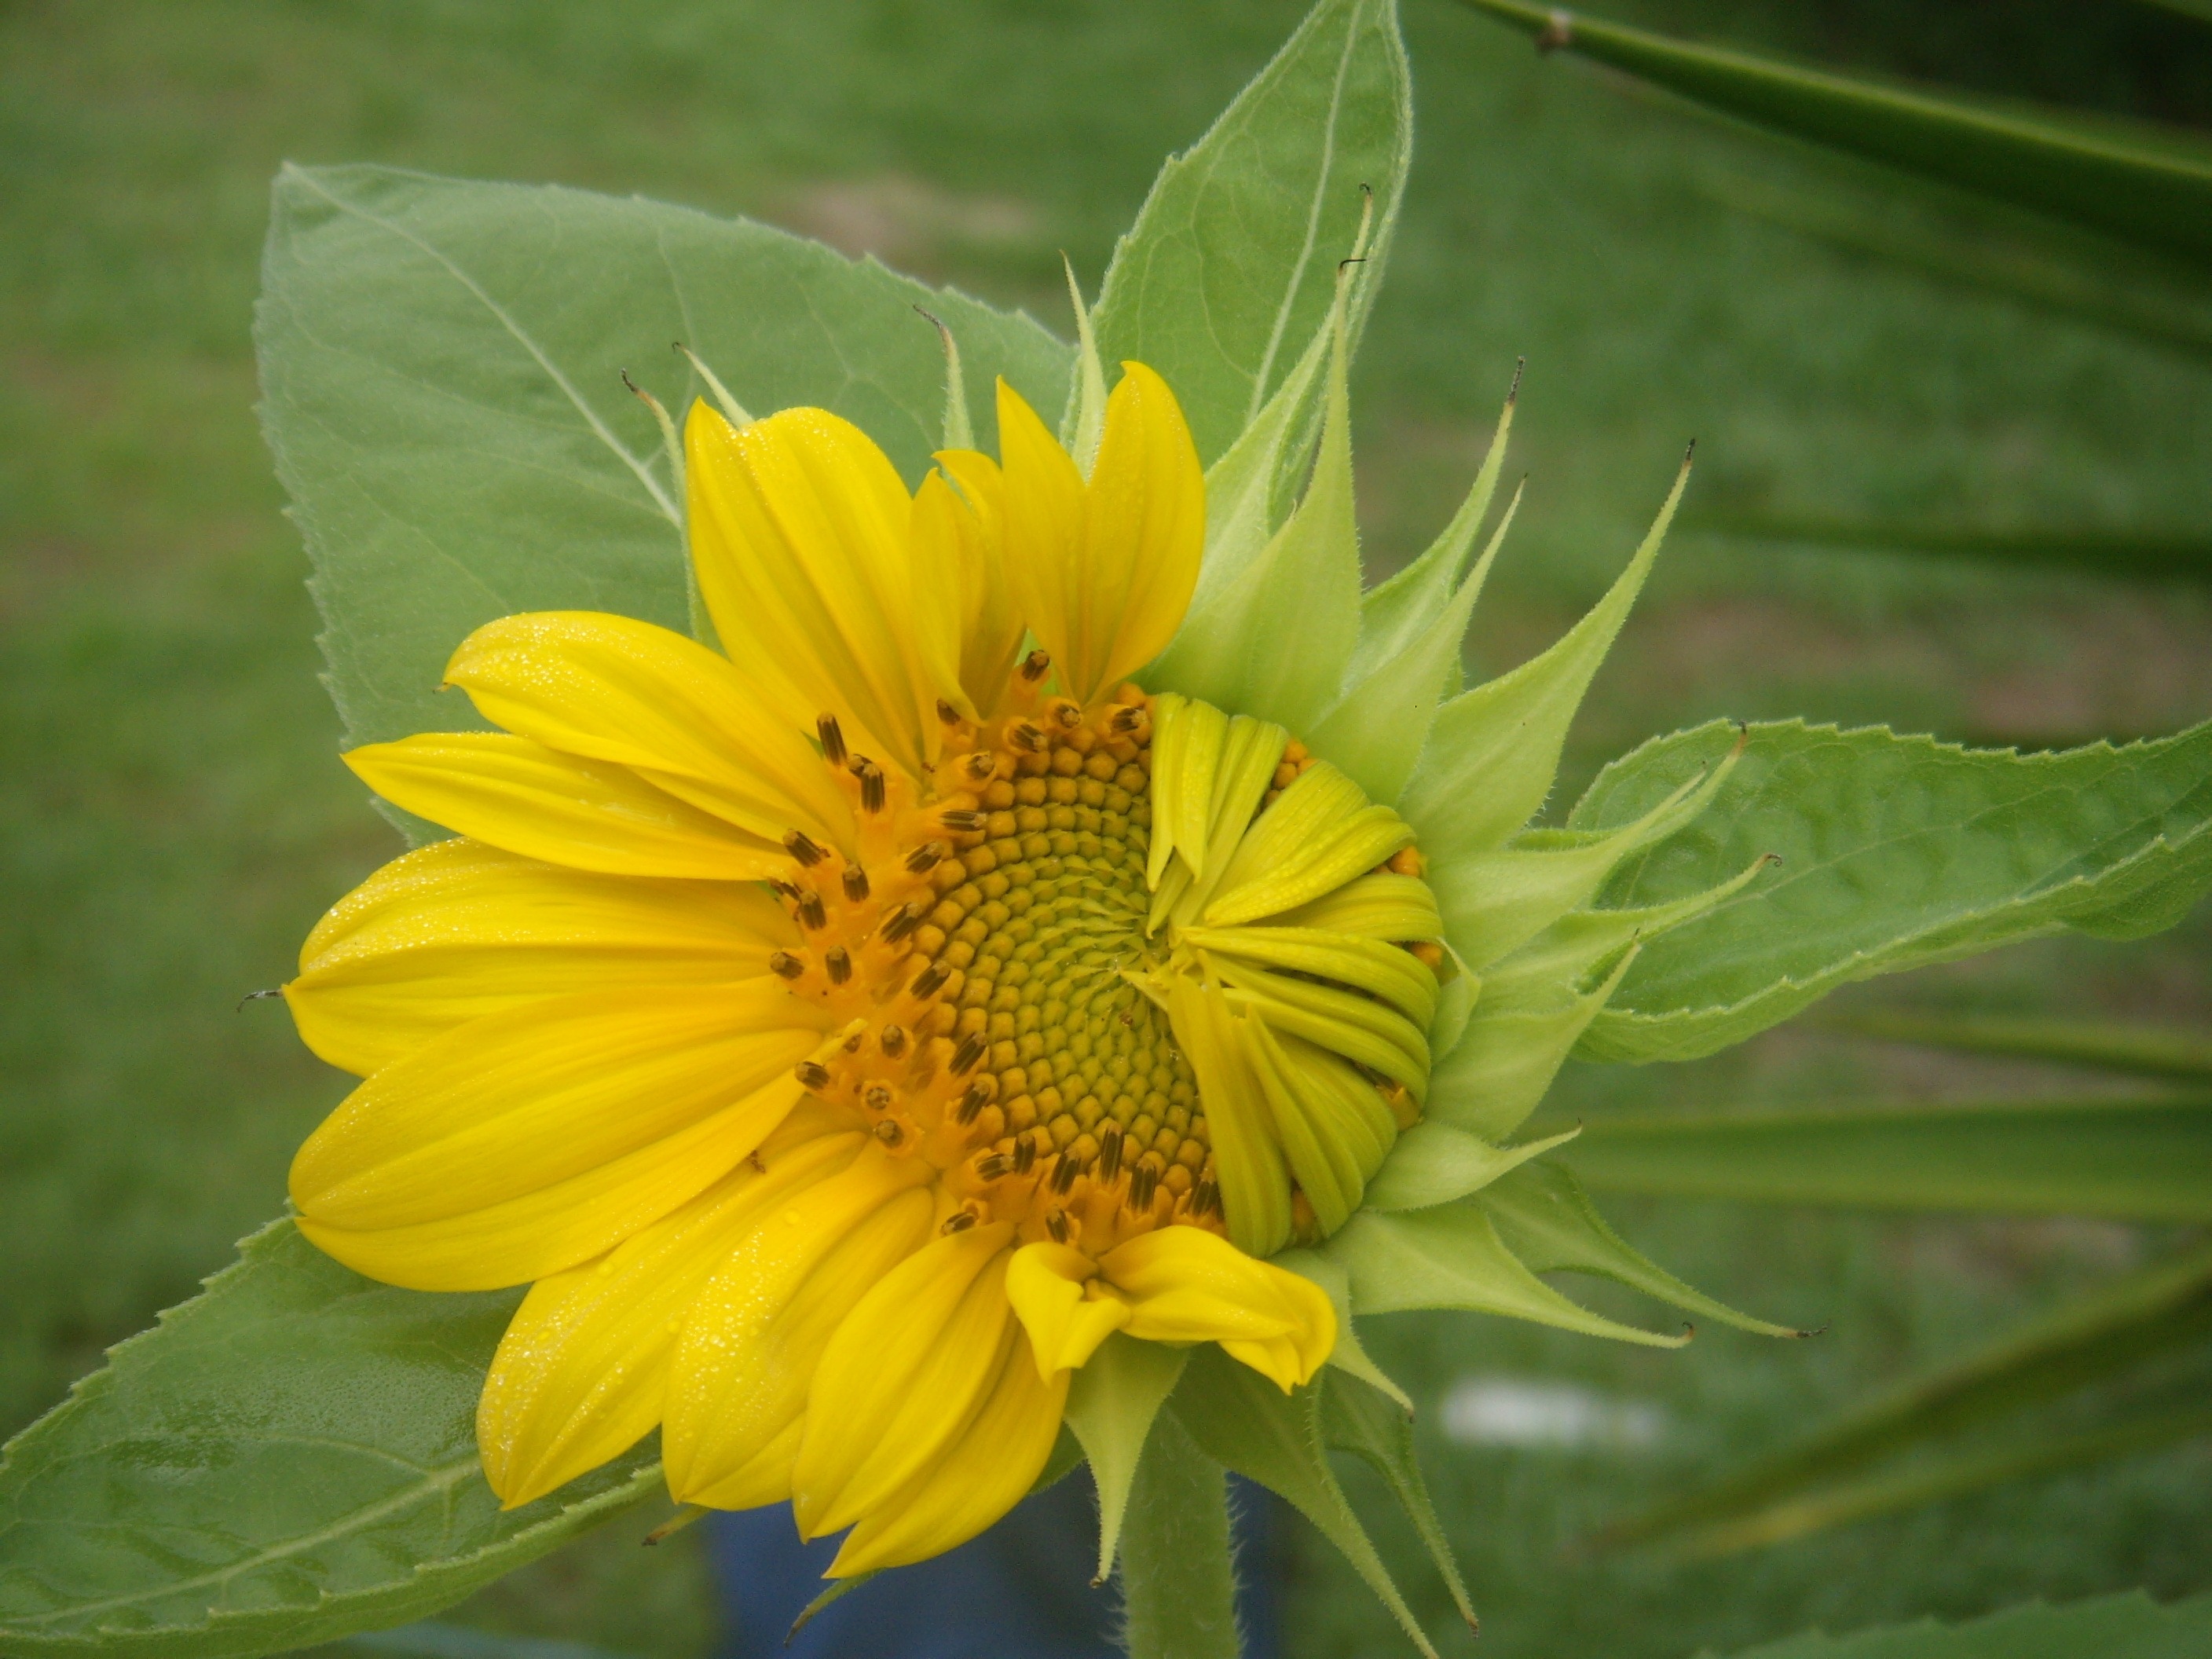
nature, growth, plant, sun, flower, petal, botany, colorful, yellow, flora, sunflower, plants, wildflower, flowers, sunny, sunflowers, petals, bright, sun flower, hope, beautiful, bud, macro photography, flowering plant, daisy family, sunflower seed, annual plant, plant stem, land plant, plant in motion